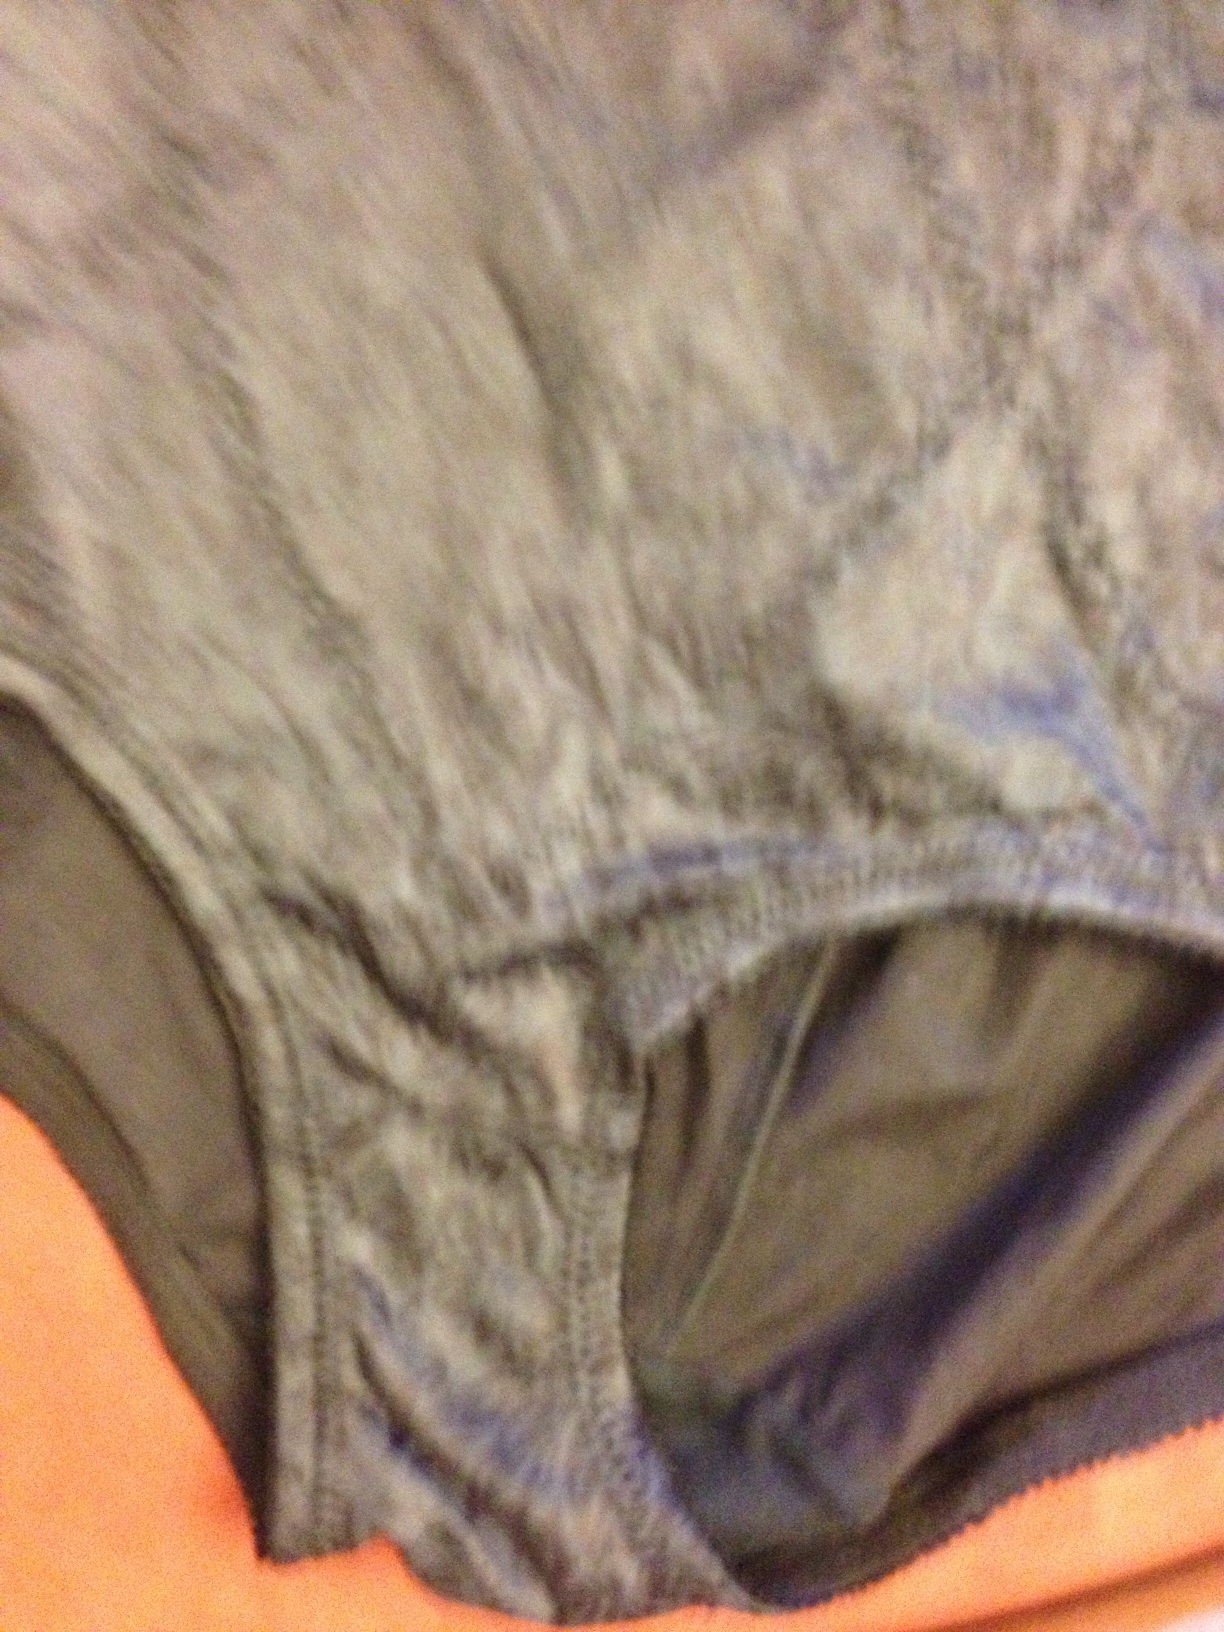Question: What color is this? Thank you.
Answer: grey